John Means (baseball)

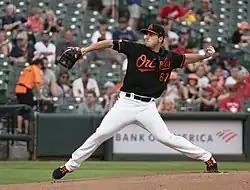
Means pitching for the Orioles in 2019

On June 28, 2019, Means was selected to his first All-Star Game, his 2.50 ERA ranking second among American League pitchers for the first half of the season. Starting in 27 of 31 pitching appearances, he completed his rookie campaign at 12–11 with a 3.60 ERA. He finished second in American League Rookie of the Year voting. In the 2020 season, which was shortened by the COVID-19 pandemic, Means pitched to a 4.53 ERA, 42 strikeouts and a 2–4 record over innings pitched in 10 games pitched, all starts.